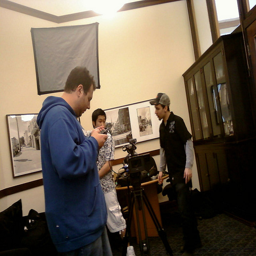
three people in a room with a camera on a tri-pod.
Three men gathered in a room, one of them checking his cell phone data.
a person standing operating a cell phone in a room
a man uses a camera to take a picture
A group of guys together working with a camera.